Subhas Chandra Bose

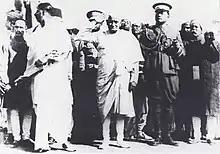
Subhas Bose (in military uniform) with Congress president, Motilal Nehru taking the salute. Annual meeting, Indian National Congress, 29 December 1928

Subhas Bose, aged 24, arrived ashore in India at Bombay on the morning of 16 July 1921 and immediately set about arranging an interview with Mahatma Gandhi. Gandhi, aged 51, was the leader of the non-cooperation movement that had taken India by storm the previous year and in a quarter-century would evolve to secure its independence. Gandhi happened to be in Bombay and agreed to see Bose that afternoon. In Bose's account of the meeting, written many years later, he pilloried Gandhi with question after question. Bose thought Gandhi's answers were vague, his goals unclear, his plan for achieving them not thought through. Gandhi and Bose differed in this first meeting on the question of means—for Gandhi non-violent means to any end were non-negotiable; in Bose's thought, all means were acceptable in the service of anti-colonial ends. They differed on the question of ends—Bose was attracted to totalitarian models of governance, which were anathematised by Gandhi. According to historian Gordon, "Gandhi, however, set Bose on to the leader of the Congress and Indian nationalism in Bengal, C. R. Das, and in him Bose found the leader whom he sought." Das was more flexible than Gandhi, more sympathetic to the extremism that had attracted idealistic young men such as Bose in Bengal. Das launched Bose into nationalist politics. Bose would work within the ambit of the Indian National Congress politics for nearly 20 years even as he tried to change its course.